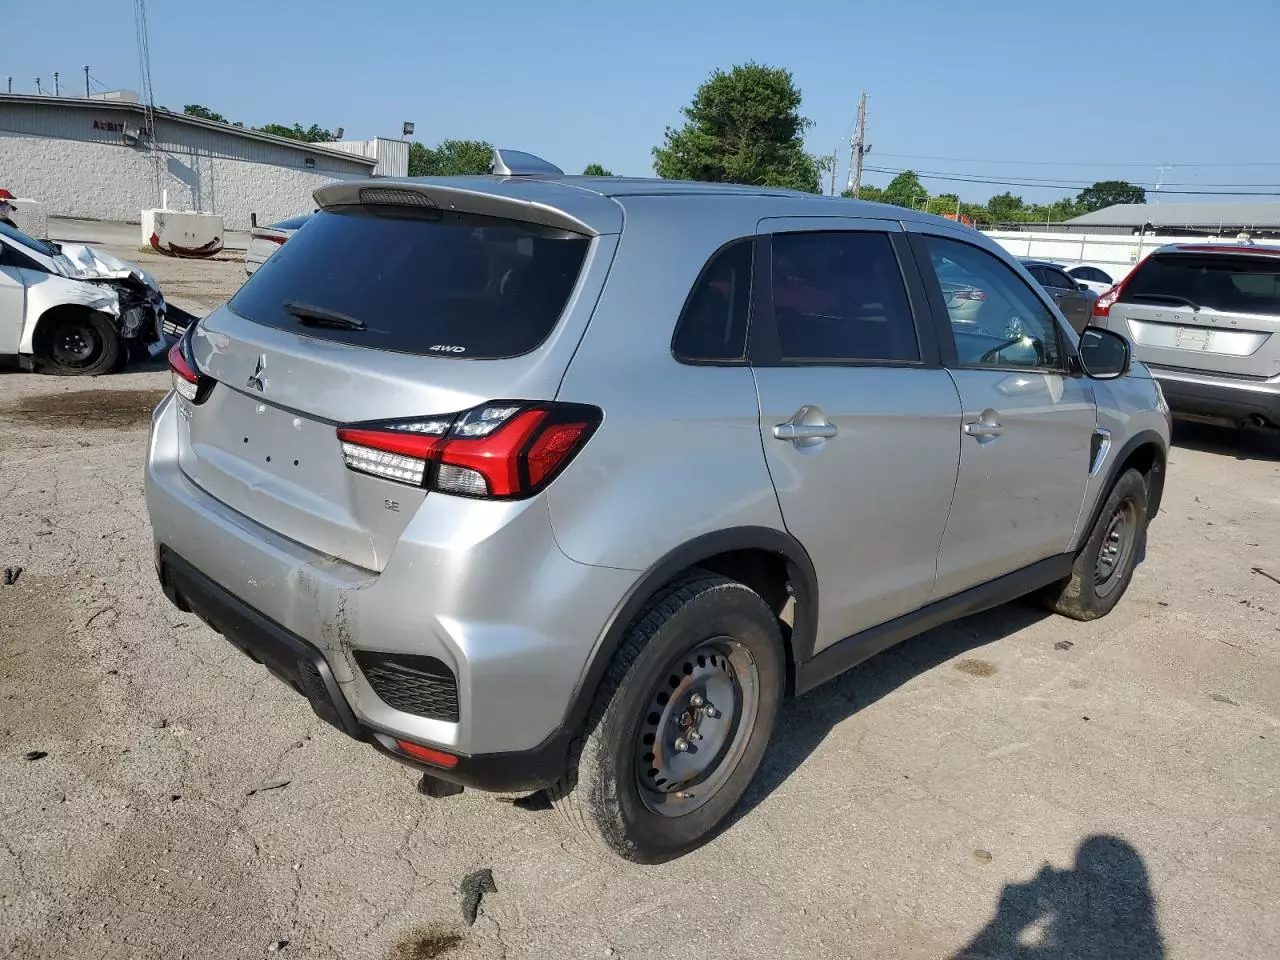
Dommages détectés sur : pare-choc arrière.
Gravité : mineur